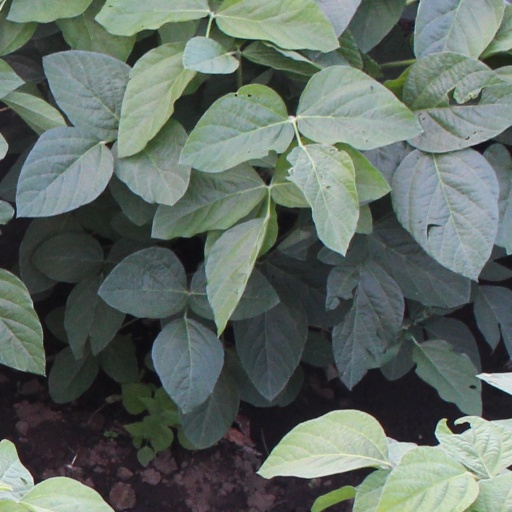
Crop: soybean